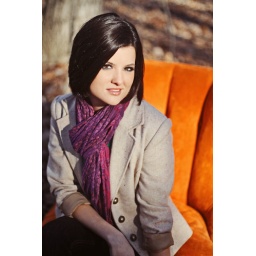
Old friend in a new orange chair wearing a new purple scarf. Oh, and shimmery brown eyes.